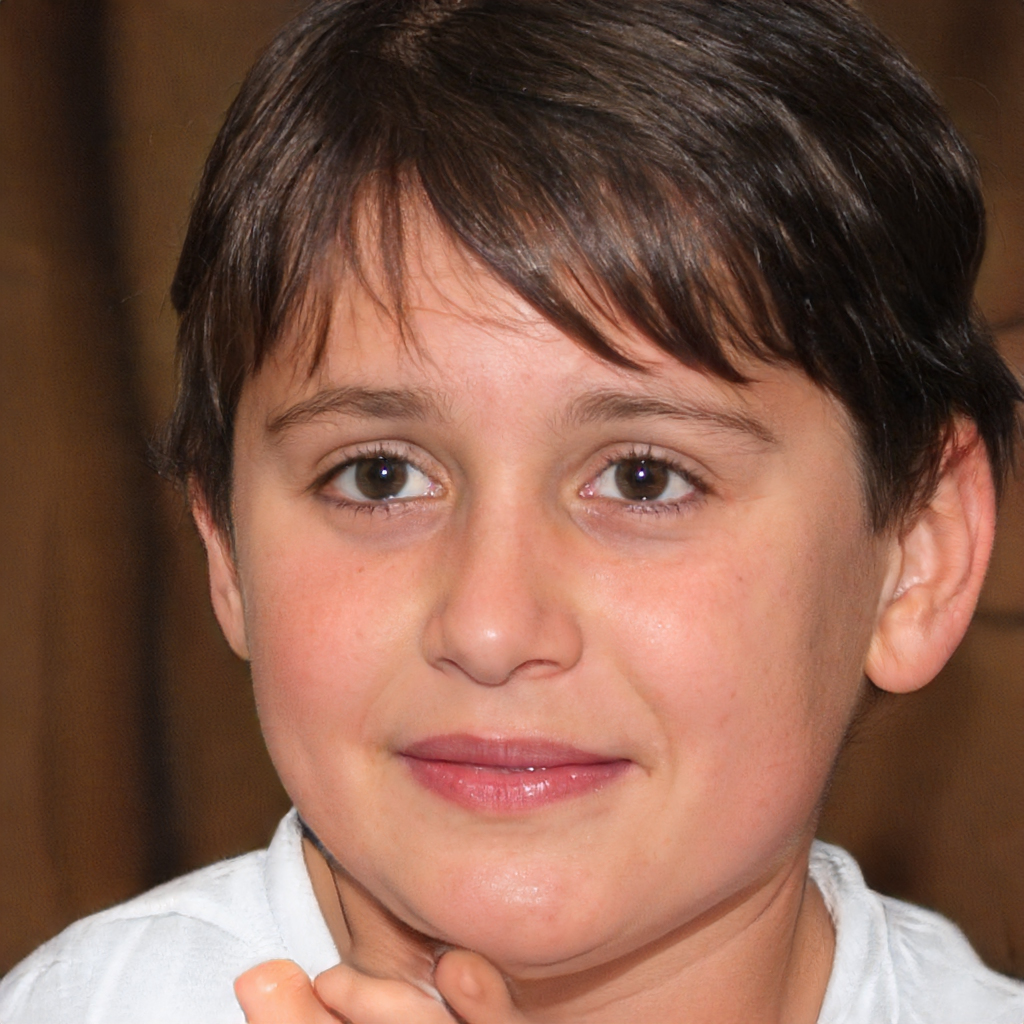
Gender: Male